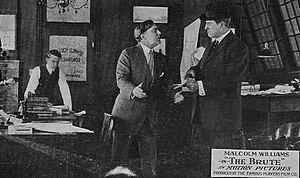
Malcolm Edgar Williams, né le 16 juillet 1870 à Spring Valley et mort le 10 juin 1937 à New York, est un acteur américain.